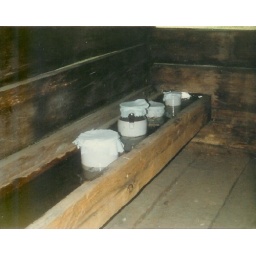
Cold storage, mountain home in Smokies, Aug 86